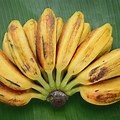
Label: banana